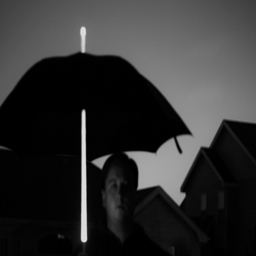
A man holding an umbrella while looking forward.
there is a man that is holding a black umbrella
A man with an umbrella, with glow in the dark rod.
A man is holding an umbrella and a light saber.
A man standing under an umbrella with a house behind him.